Jaguar XJS

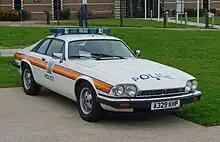
The Jaguar XJS Police Special demonstrator at the British Motor Museum, restored in the livery of the Metropolitan Police

In 1984, a Jaguar XJS with a 3.6l engine and manual transmission was converted by Jaguar Special Vehicle Operations into a Police Special demonstrator vehicle, fitted with a police lightbar on the roof, a police radio in the centre console and plastic interior trim including cloth seats to replace luxury furnishings. The Police Special XJS demonstrator was loaned by Jaguar to a number of police forces across the United Kingdom, including the Warwickshire Constabulary, Greater Manchester Police and the Metropolitan Police, however no orders resulted from the trials due to a lack of interior space for traffic police equipment or for passengers. After retirement from demonstration services, the XJS was first donated to the Greater Manchester Police Museum before later being handed to the Jaguar Daimler Heritage Trust, with whom it would become an exhibit vehicle at the British Motor Museum in Gaydon, Warwickshire.